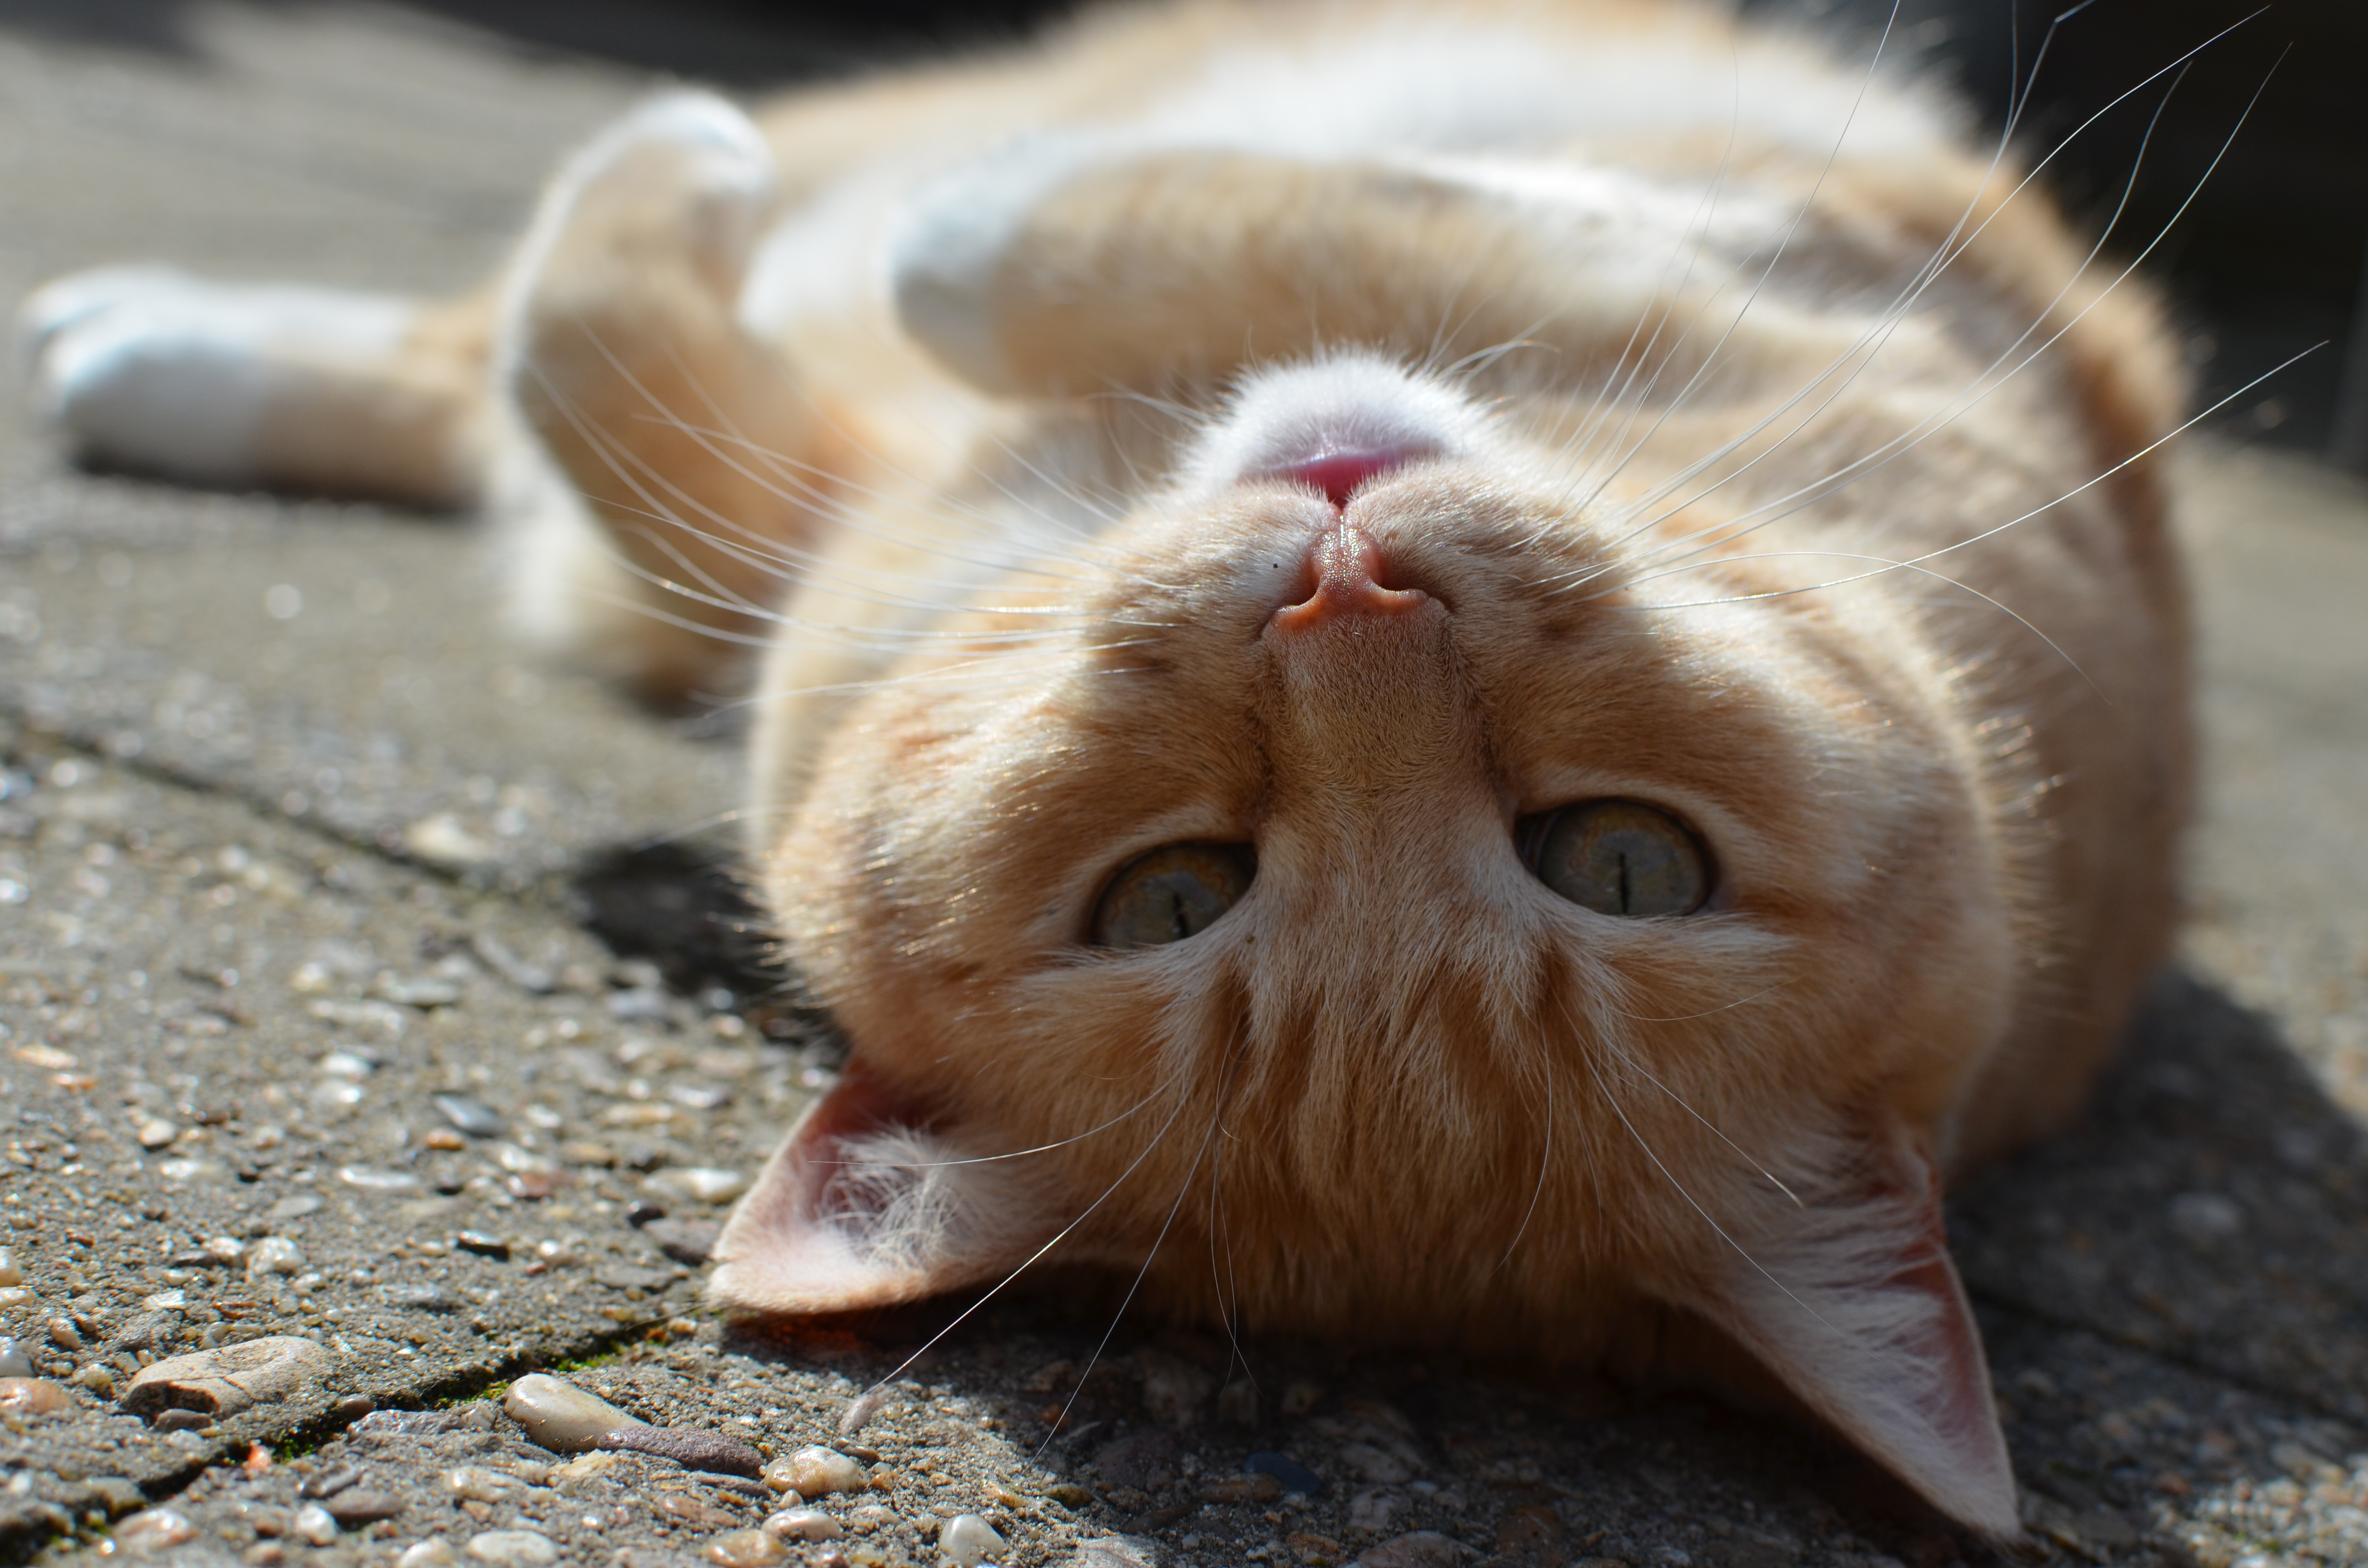
kitten, cat, mammal, fauna, yawn, close up, nose, whiskers, snout, eye, skin, vertebrate, small to medium sized cats, cat like mammal